Albert Eerola

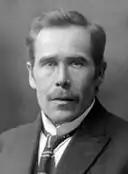
Albert Eerola

Johan Albert Eerola (28 April 1874 in Tuulos – 3 October 1950) was a Finnish politician. He was a member of the Parliament of Finland from 1924 to 1927 and again from 1939 to 1945, representing the National Coalition Party.